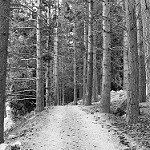
Label: B & W